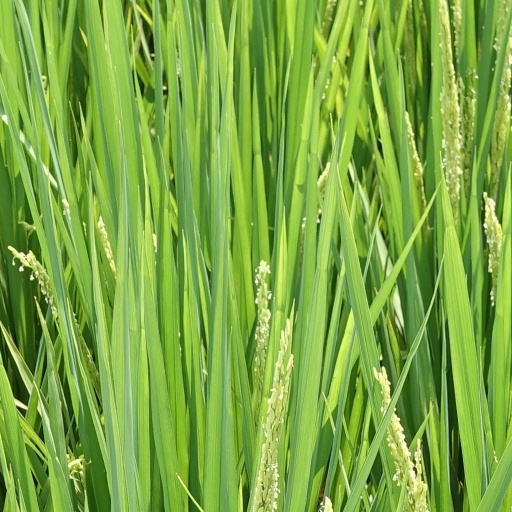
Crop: rice